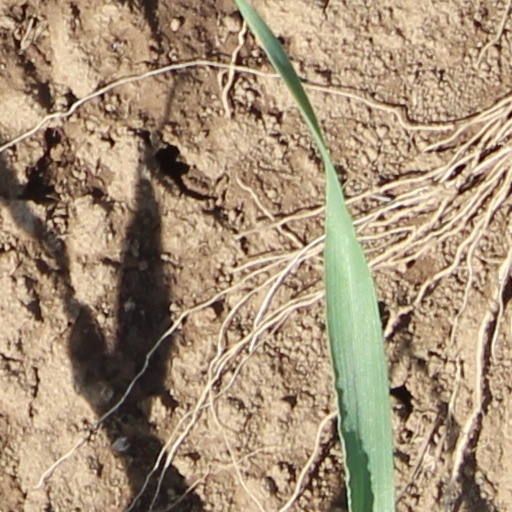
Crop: wheat